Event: Nepal Earthquake
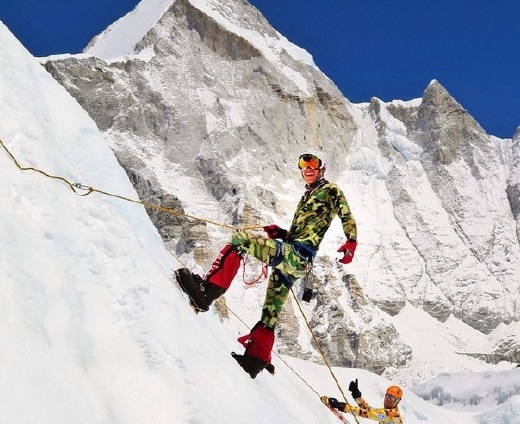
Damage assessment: no_damage